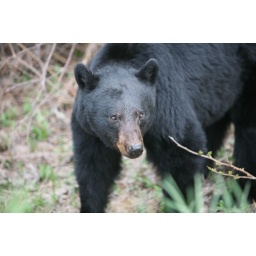
Saw this bear on the side of the road when I was in Wells Gray PP in Canada